Werribee line

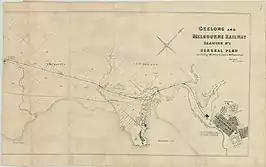
The original plans for the Geelong and Melbourne Railway Company's lines to Geelong/Werribee and Williamstown

In 1857, the Geelong and Melbourne Railway Company (G&MRC) opened the Werribee to Little River section of the line they were building between Newport and Geelong, then in June of that year, they opened the section between Werribee and a temporary station near Newport, known as Greenwich. The intention was to connect to the Williamstown line being built by the Melbourne, Mount Alexander and Murray River Railway Company, with whom they had arranged permission to run the former company's trains over the latter company's tracks to Melbourne, but the Williamstown line was not yet ready.